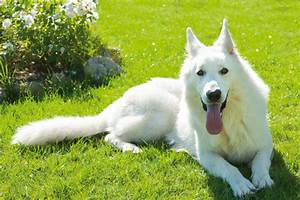
Label: cane